Chico Marx

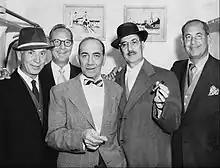
All five Marx brothers (l-r)ː Harpo, Zeppo, Chico, Groucho, and Gummo before their Tonight Show appearance

Chico was married twice. His first marriage was to Betty Karp in 1917. They had a daughter, Maxine (1918–2009). His first marriage was affected by his infidelity, ending in divorce in 1940. He was very close to his daughter Maxine and gave her acting lessons.